Shepreth railway station

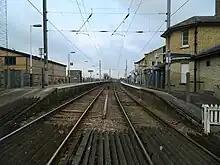
Shepreth Rail Station from the level crossing

All services at Shepreth are operated by Great Northern using EMUs.